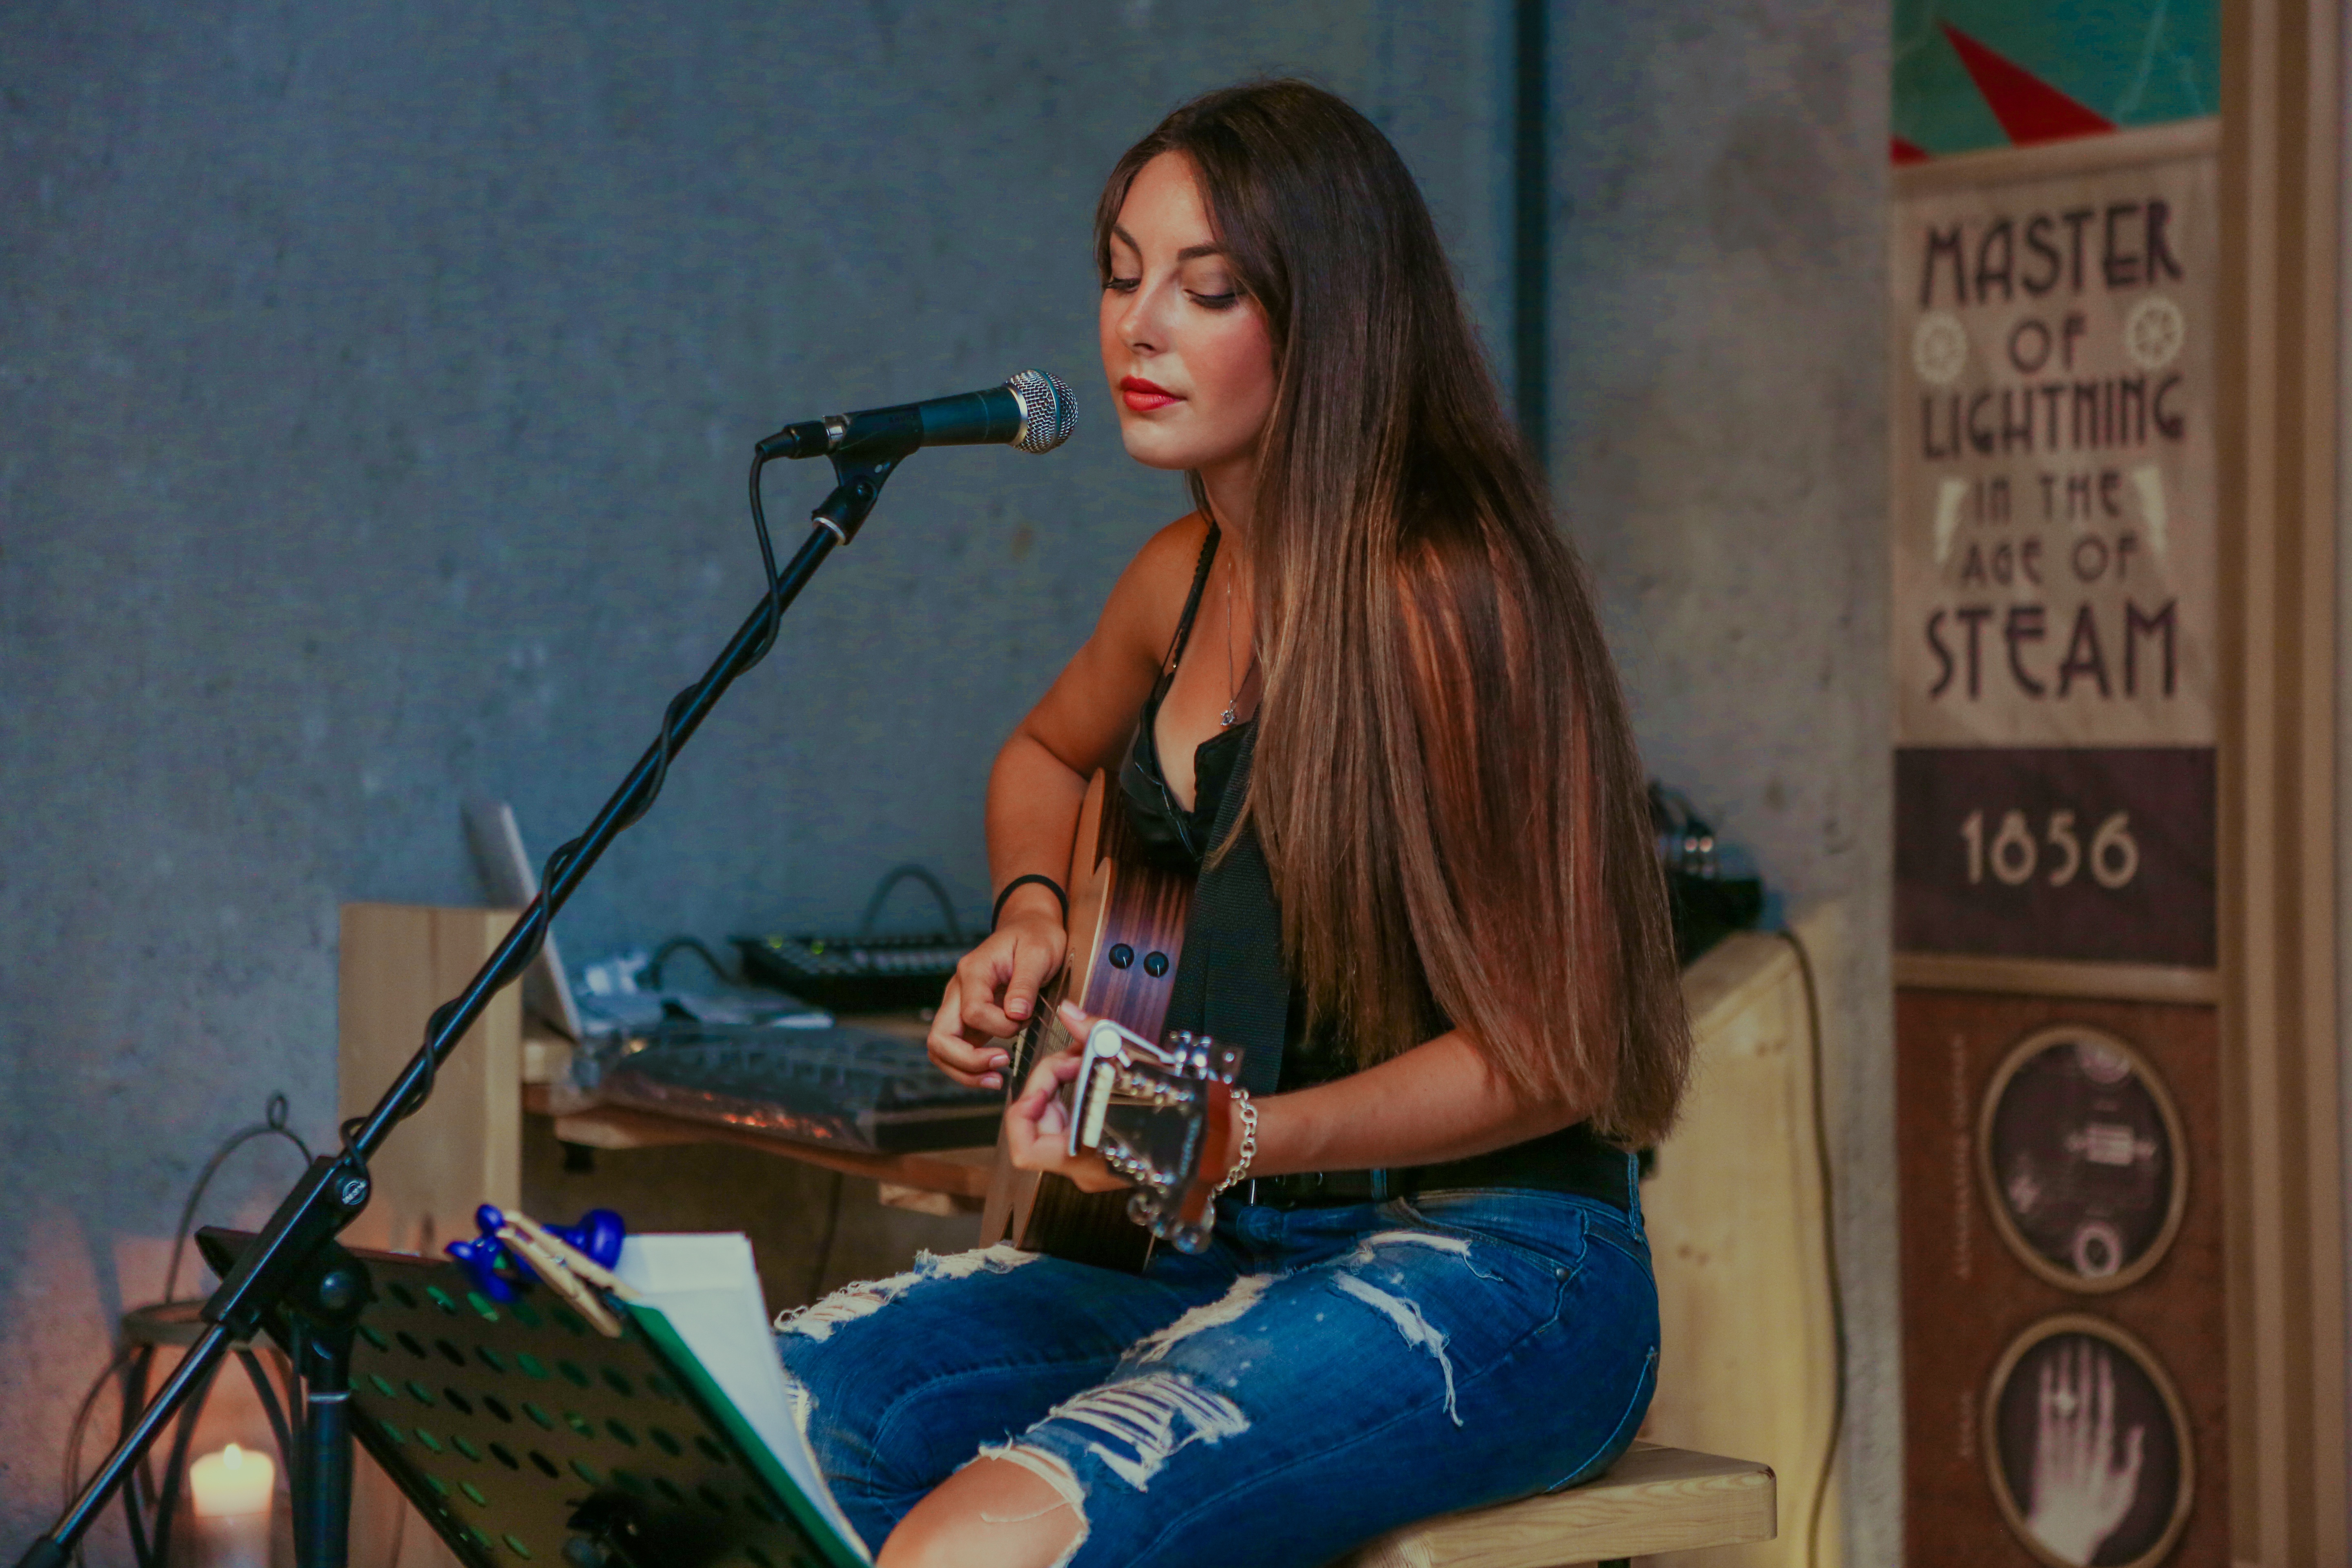
person, music, woman, hair, guitar, singer, musician, performance, singing, guitarist, entertainment, singer songwriter